Fertilisation of Orchids

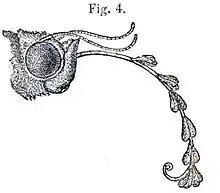
Head of a moth with its proboscis laden with seven pairs of pollinia from "Orchis pyramidalis"

During 1861, botany became a preoccupation for Darwin, and his projects became serious scientific pursuits. He continued his study of orchids throughout the summer, writing to anyone who might be able to supply specimens he had not yet examined. Field naturalists, botanists, and country gentry sent specimens from across the British Isles. Darwin also tramped around the countryside with tin cans and biscuit boxes, collecting specimens which his gardeners potted up for him. His family joined in, and neighbours contributed to the research. As he had only a cold greenhouse, a friend on the other side of the village who had a hot-house allowed him to use that, and offered the services of his gardener to look after the delicate specimens. Darwin's aim was to show how the complex structures and life cycles of the plants could be explained by natural selection rather than by the handiwork of God; he saw the huge variety of flowers as a collection of "ad hoc" evolutionary adaptations. In June he described his examination of bee orchids as a passion, and his findings on insect fertilisation of orchids as "beautiful facts".